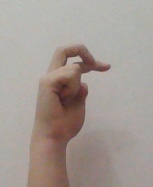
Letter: zay